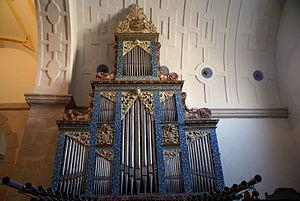
Matapozuelos est une commune de la province de Valladolid dans la communauté autonome de Castille-et-León en Espagne.